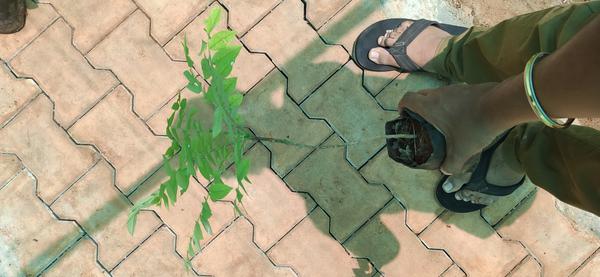
Plant: Amla